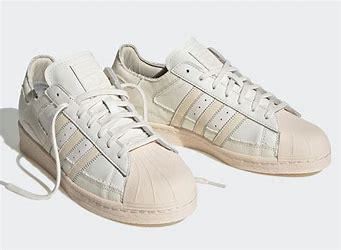
Brand: Adidas
Model: Superstar 82